Mamod

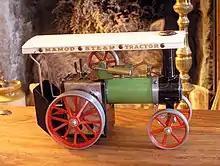
An early Mamod TE1 steam tractor from 1963. It clearly shows the nut and bolt constructions. The smooth canopy top was used for only a few months.

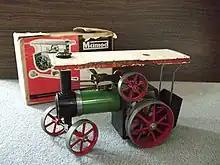
A Mamod TE1a traction engine with the original packaging

The TE1 is considered the "classic" Mamod model and has been continuously produced for over 50 years with minor updates and modifications. It represents a typical traction engine featuring a full-length canopy. The engine itself is an oscillating-cylinder unit, similar to the SR1/a model based on the old MM2 unit. While the TE1 has a longer boiler compared to the SR1, the internal volume remains the same. In earlier versions, the front part of the boiler served as an empty space where exhaust steam was directed through the choke to control its exit, not the inlet steam. The TE1a differs from the TE1 in having a reversing lever that regulates the model's speed and direction, a feature initially introduced in the 1965 MEC1 and later applied to the TE model in 1967. On the other hand, the TE1 was unidirectional and relied on an exhaust "choke" for speed control. The TE1 was advertised as being capable of covering a third of a mile in ten minutes on a single fill of steam. Power is transmitted to the rear axle through a drive band connected from a small pulley on the flywheel to the rim of one of the back wheels. This band can be removed to allow the engine to operate in a stationary position or to drive a line shaft and tools. The front axle of the model is mounted on a central pivot with a basic copper stub spring that provides a rudimentary form of suspension. Additionally, it is steerable through a shaft that extends from the axle up inside the chimney (in later models, post-1967). Early models employed a direct rod connection for steering, while later versions utilized a control rod attached to the top of the shaft, featuring a wooden handle for maneuvering the model during movement. The TE1/A model features a green boiler (variations in shades of green have occurred over the years, ranging from apple green to dark brunswick green, similar to GWR locomotives), red spoked wheels and flywheel, a white/cream-colored canopy, and a black firebox/smokebox/chimney. Additionally, it is available in a distinct alternative paint scheme with a polished brass boiler and maroon wheels. In the past decade, limited edition models have been released with blue or black paintwork, as well as variations of the aforementioned colors. The 60th anniversary of the TE1's introduction was celebrated in 2023 with a limited production run of 200 units.